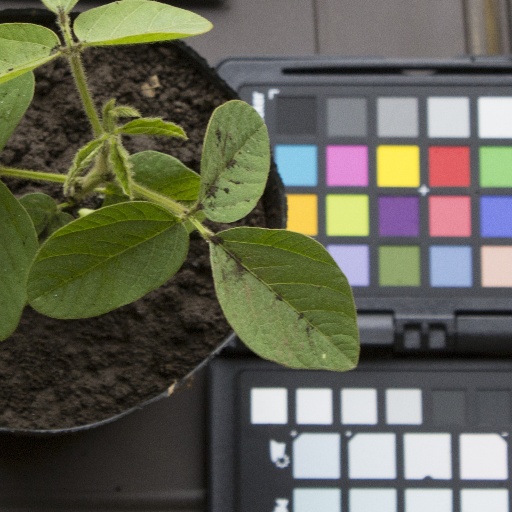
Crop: soybean